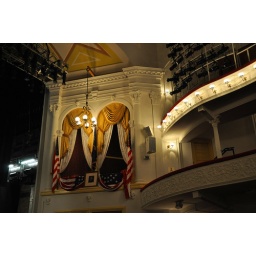
The box President was sitting in the night he was shot in Ford's Theatre.